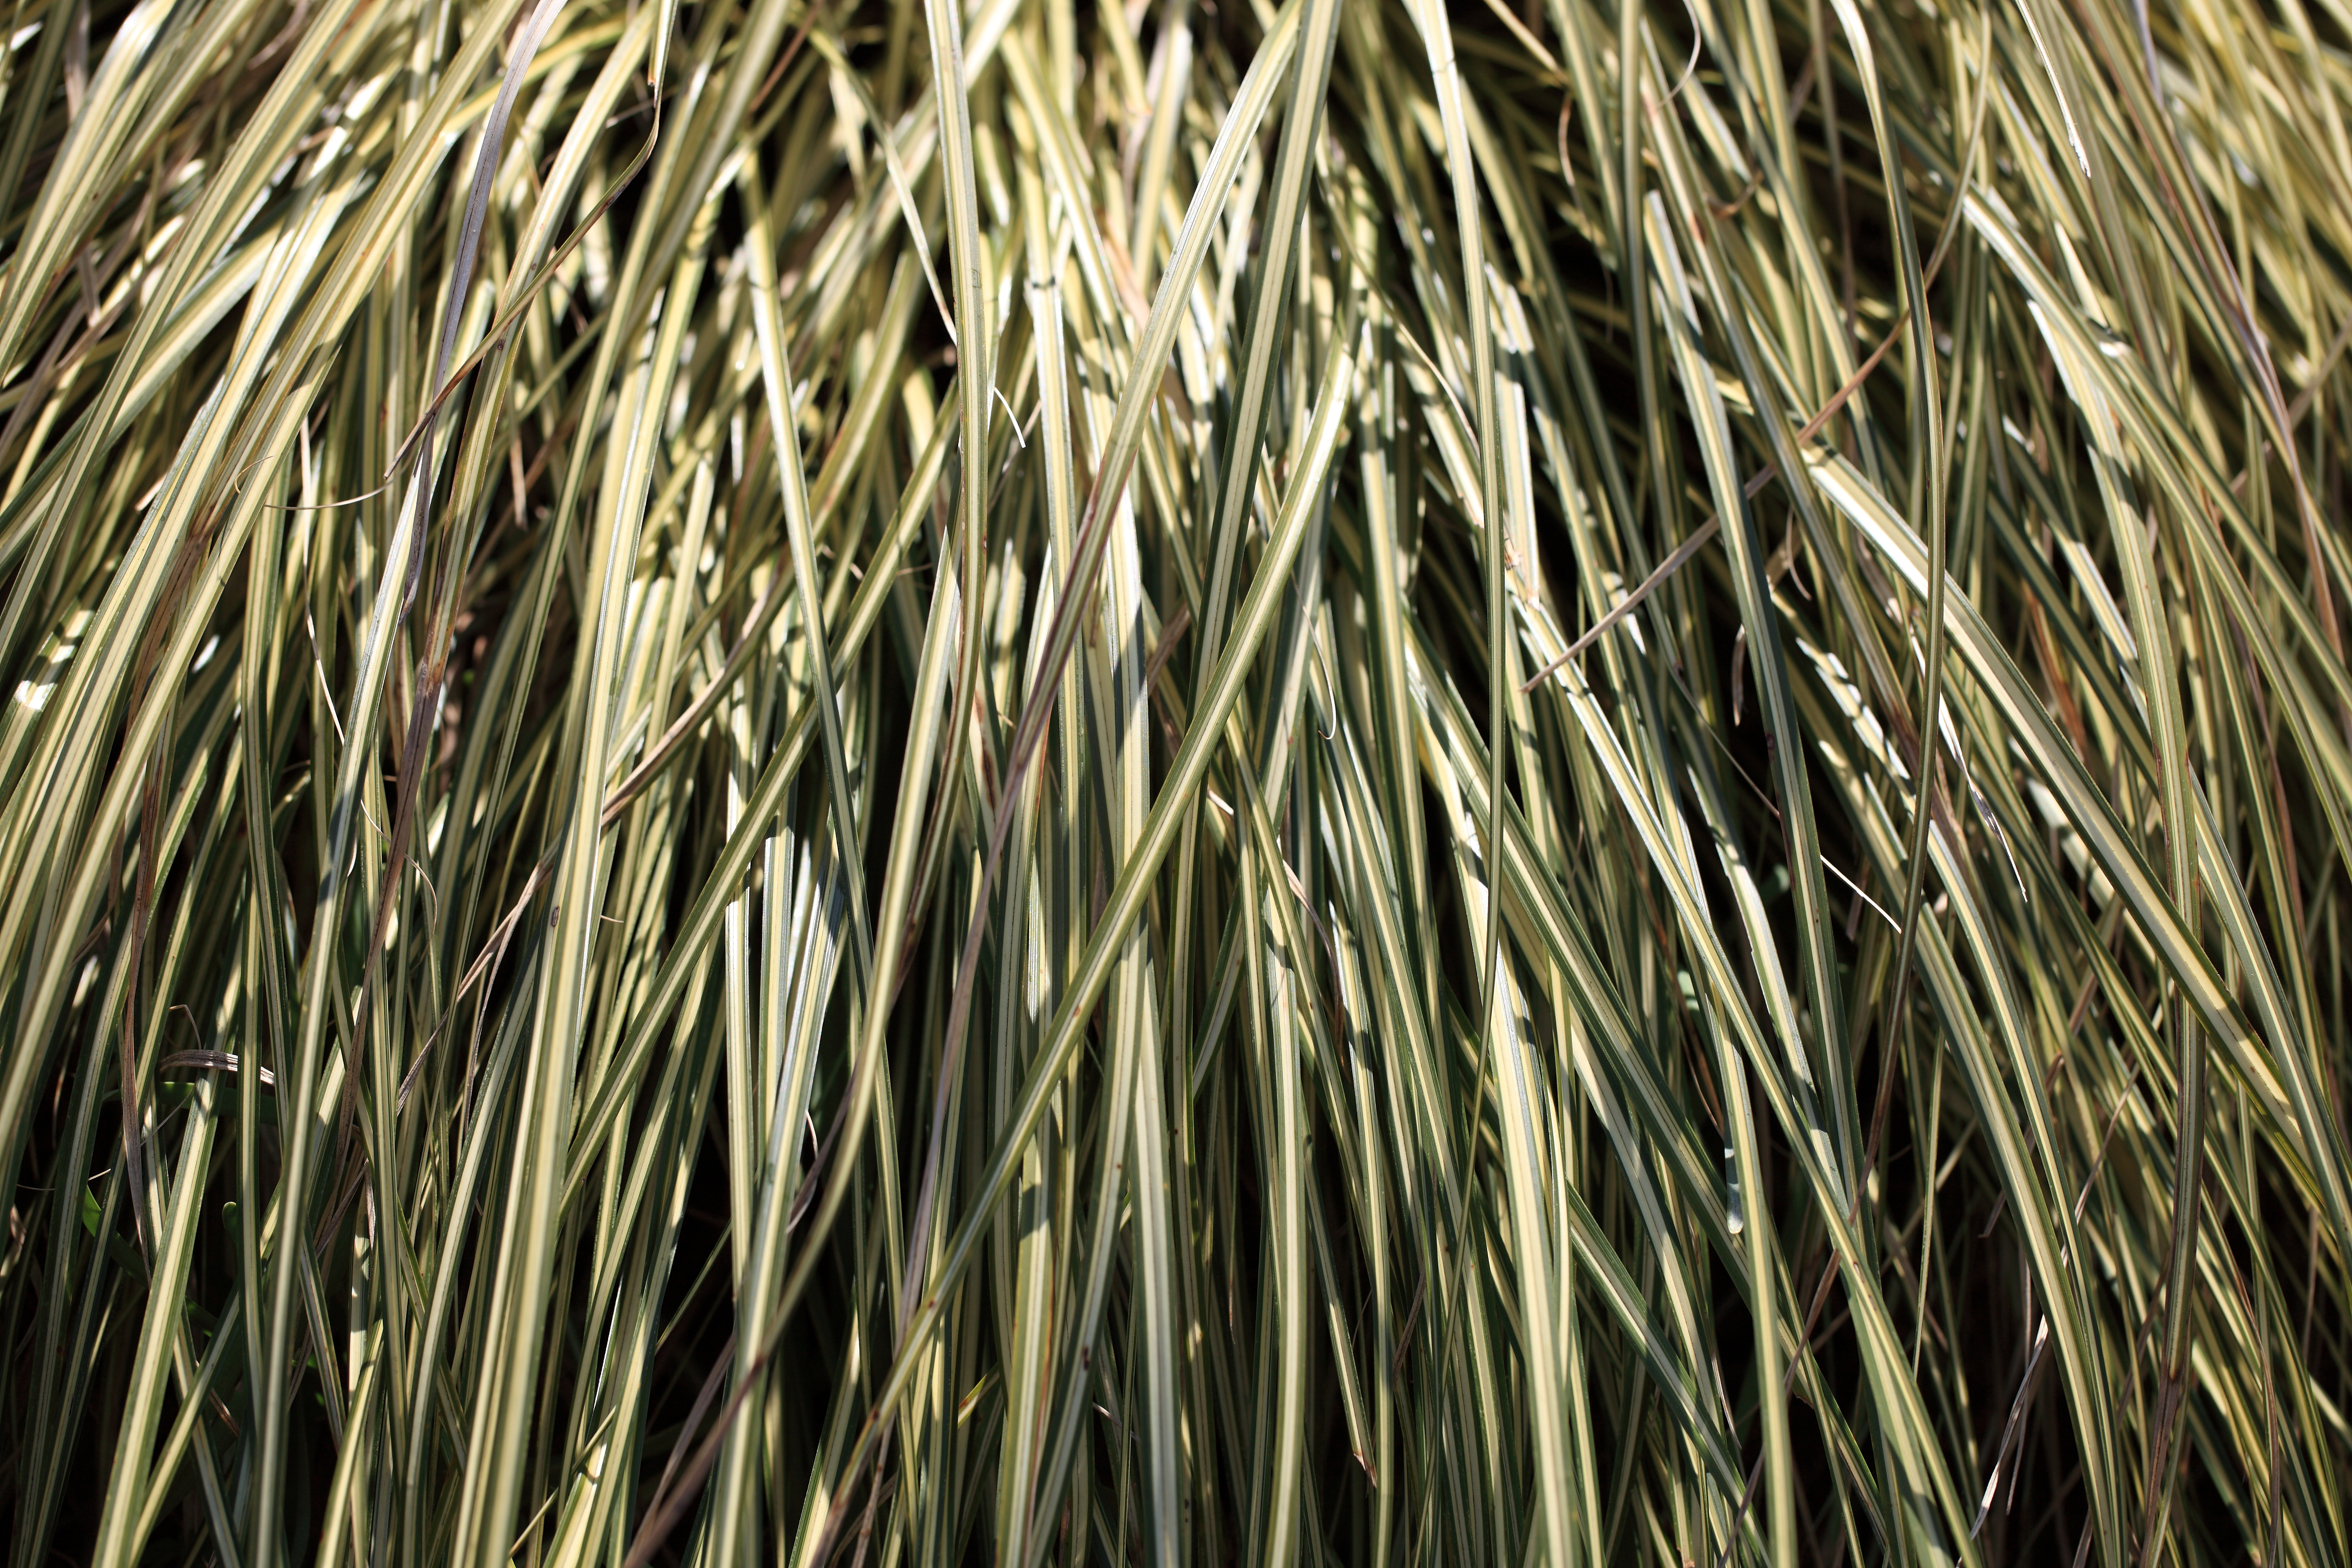
grass, branch, plant, field, leaf, pattern, food, green, high, crop, agriculture, twig, background, straw, wallpaper, 5d, hires, markii, hi, res, resolution, saitama, kawaguchi, flowering plant, hordeum, grass family, plant stem, land plant, phragmites